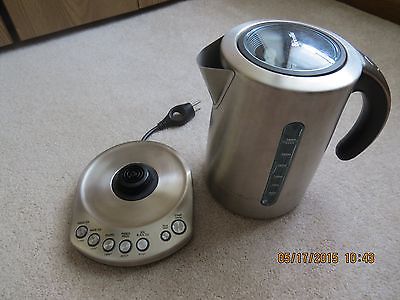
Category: kettle